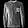
Label: Pullover